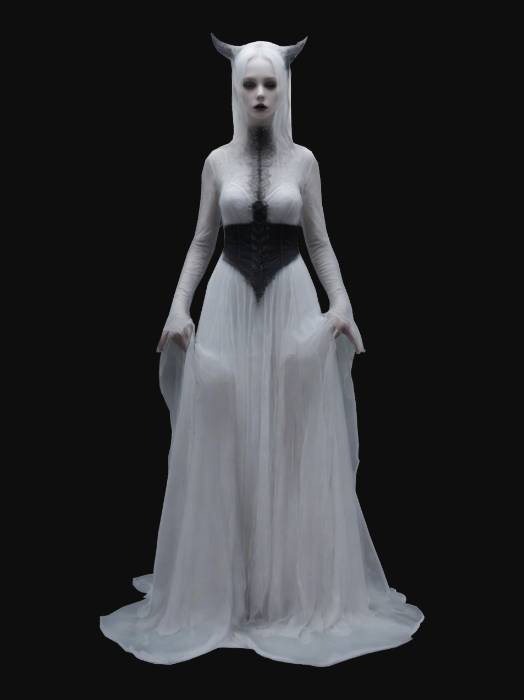
미적 점수 (1~10점): 8